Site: brandenburg
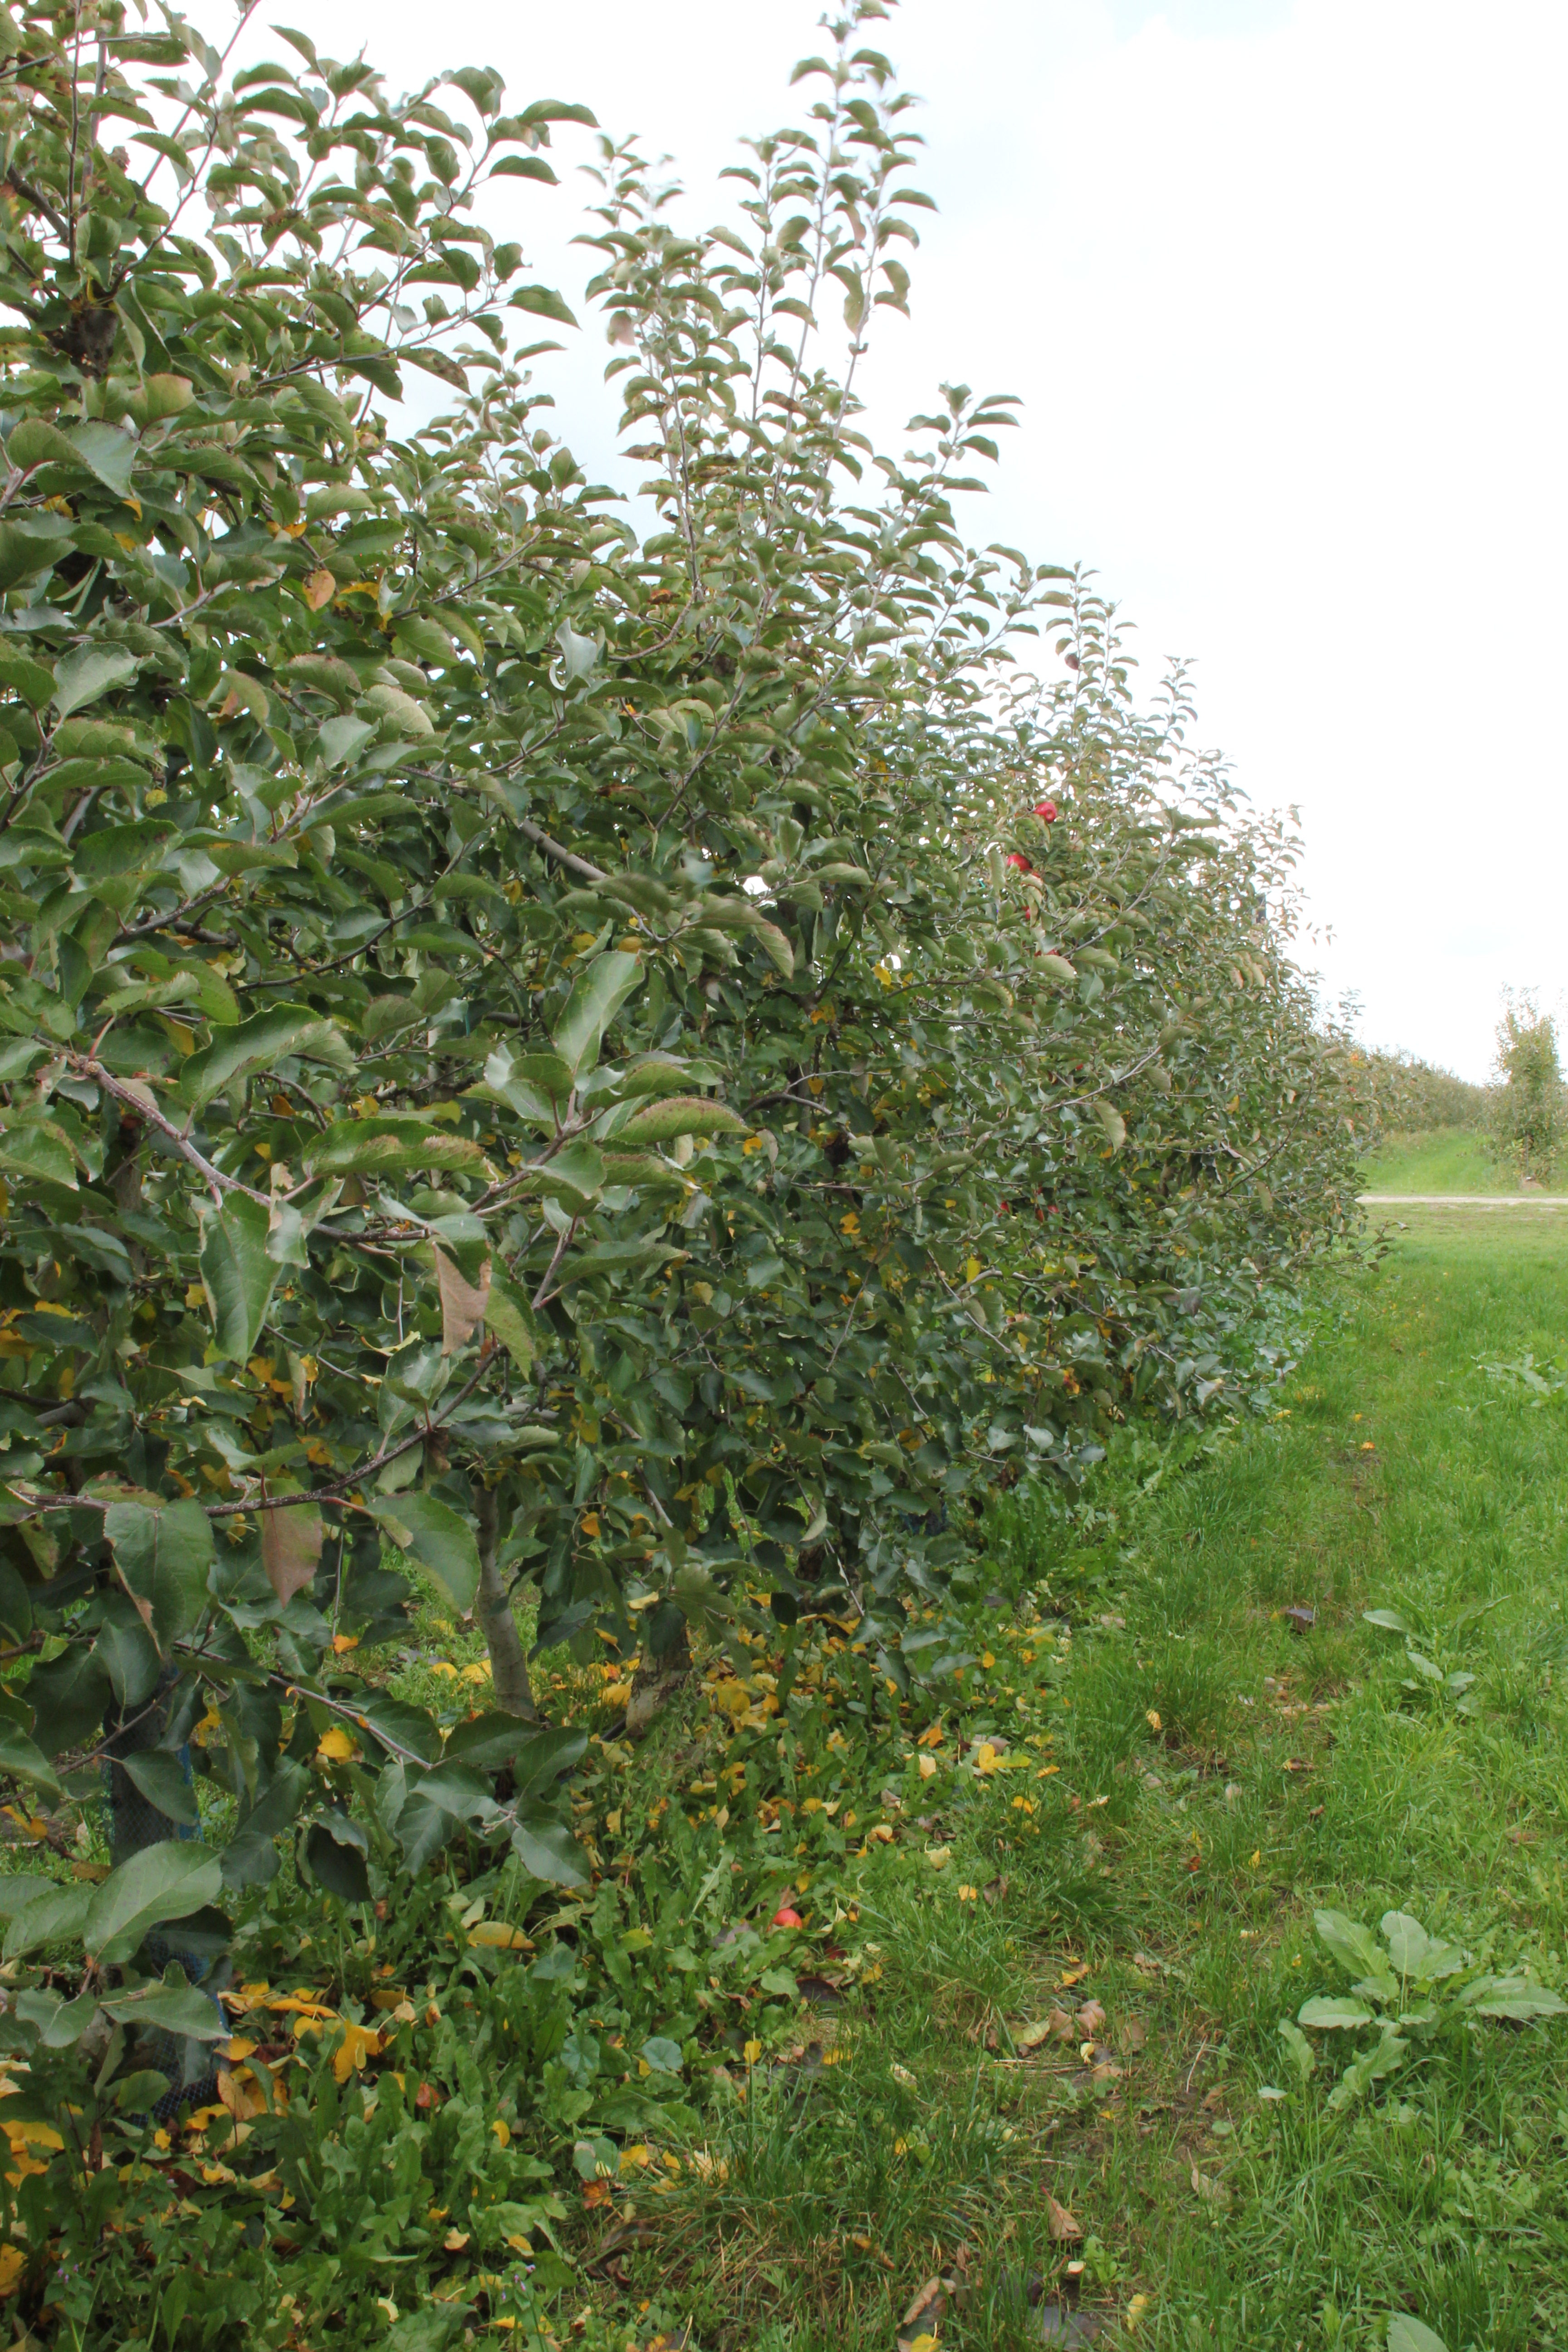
Growth stage (BBCH 91): Senescence, beginning of dormancy